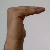
The image shows a hand gesture representing a space in Indian Sign Language.